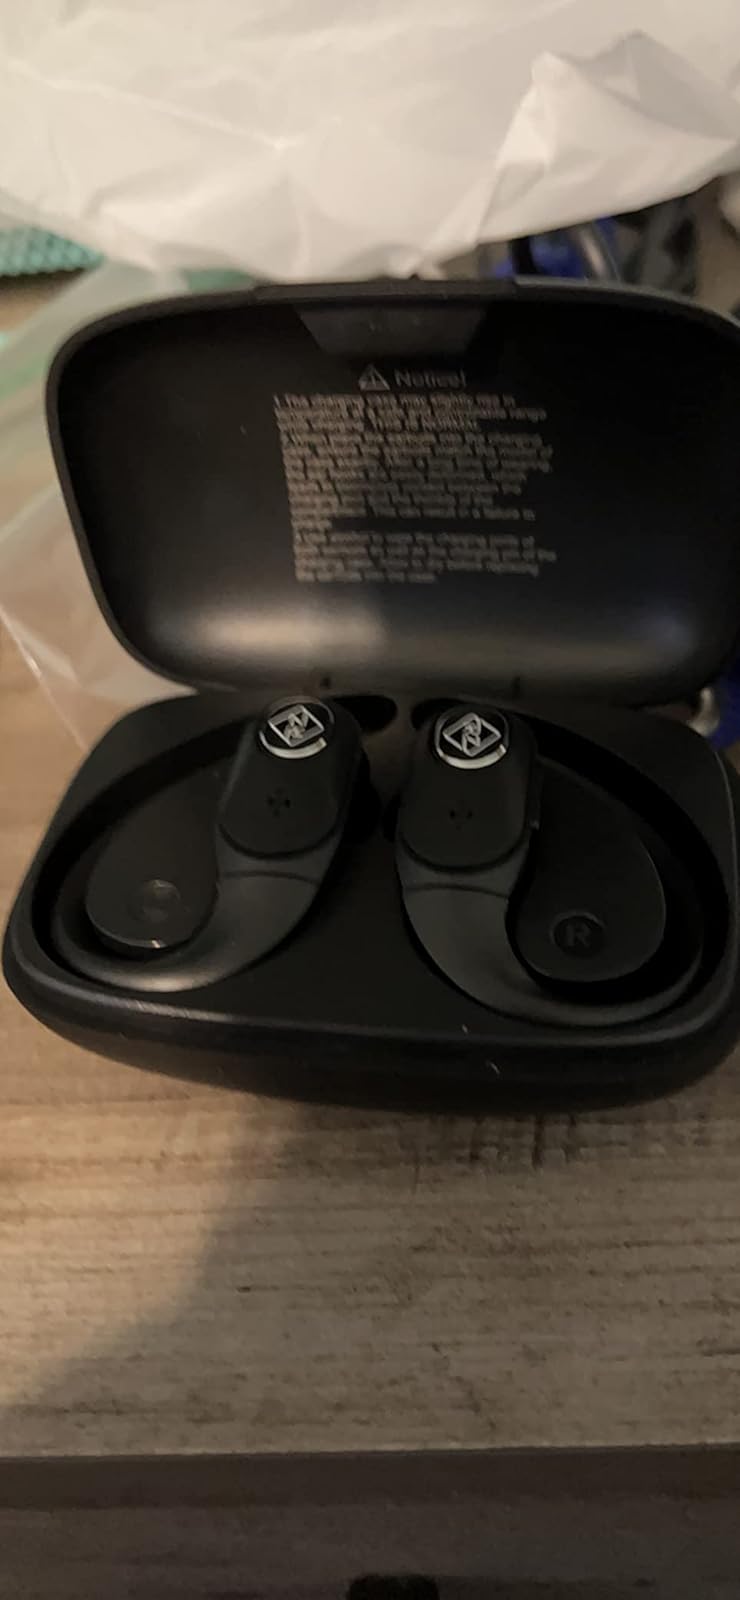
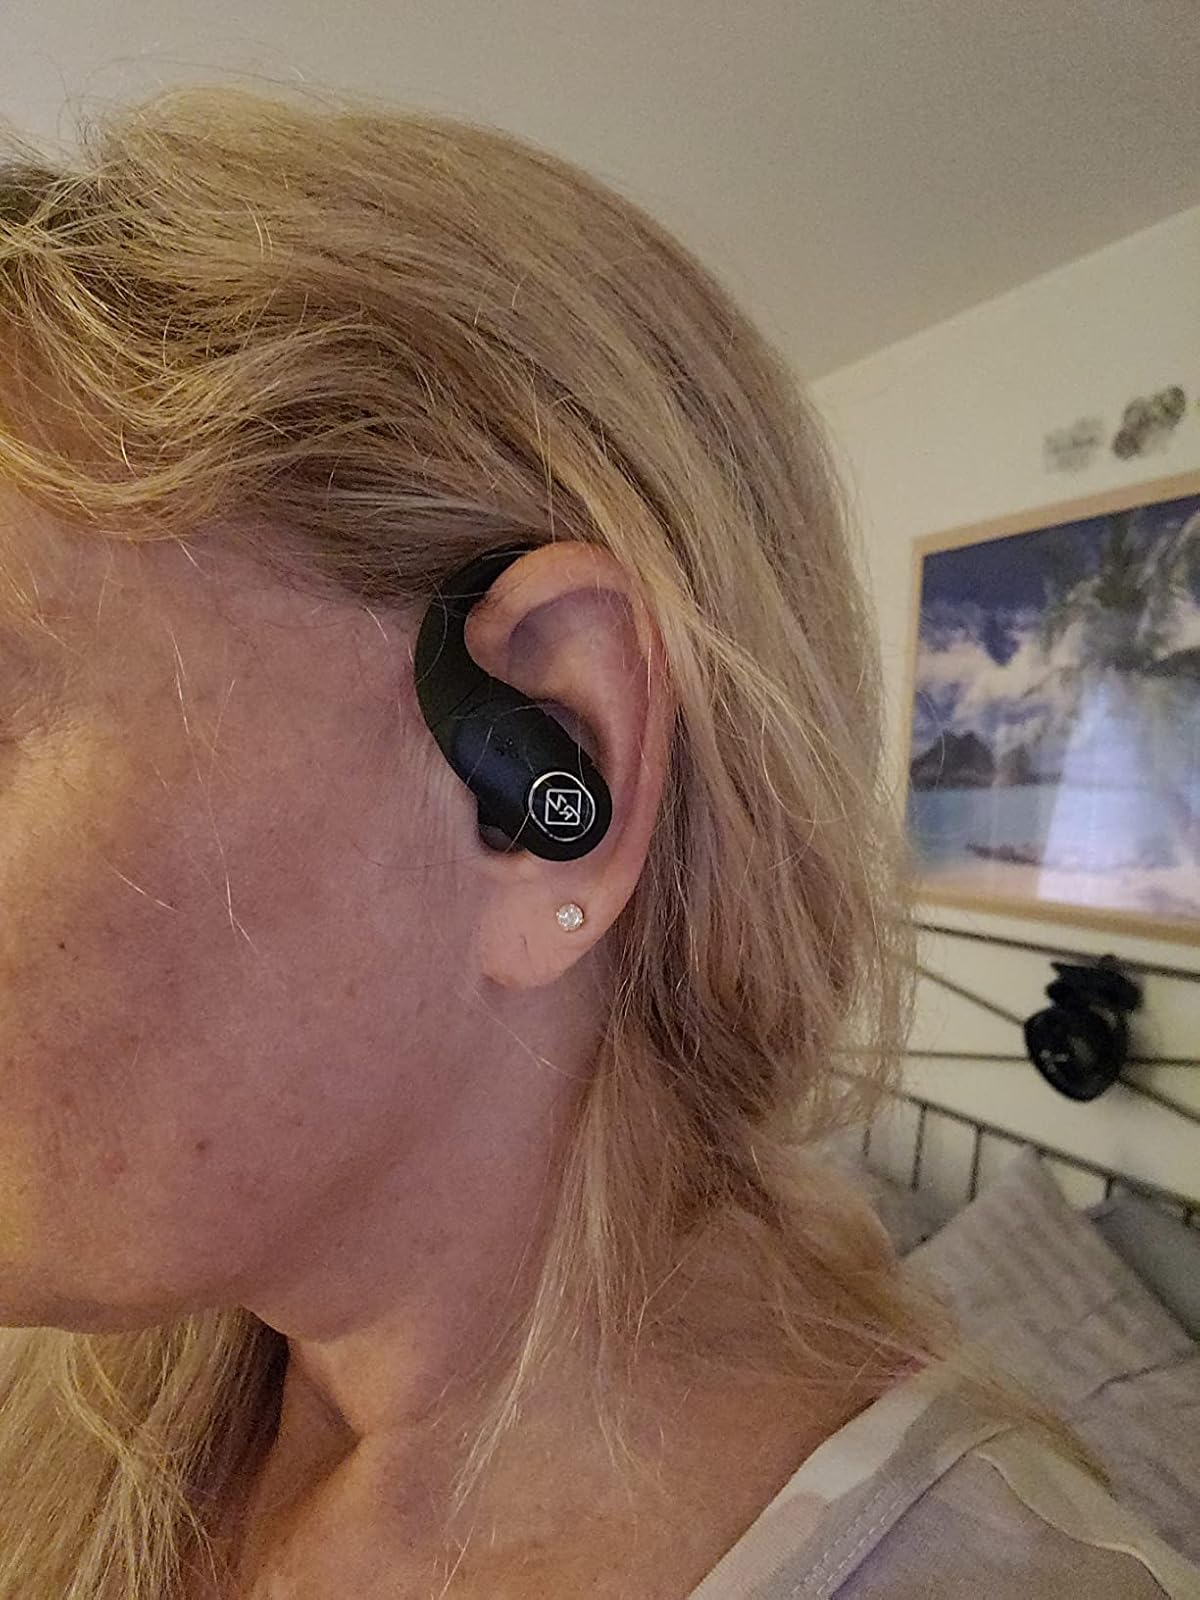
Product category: earbuds
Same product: yes